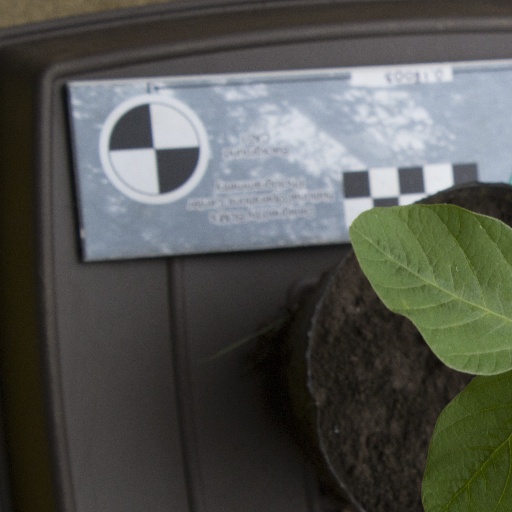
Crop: soybean